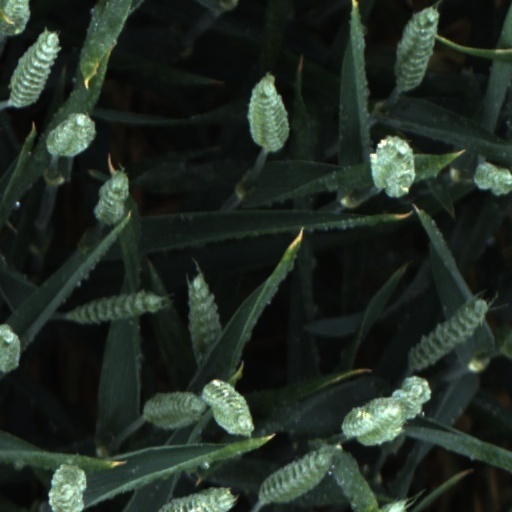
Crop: wheat